Pati Patni Aur Woh (1978 film)

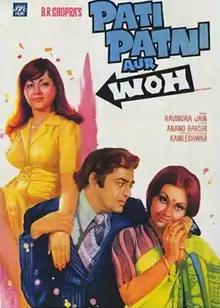
Poster

Pati Patni Aur Woh is a 1978 Hindi romantic comedy film produced and directed by B. R. Chopra. The film stars Sanjeev Kumar, Vidya Sinha, Ranjeeta Kaur, with cameos from Rishi Kapoor, Neetu Singh, Tina Munim and Parveen Babi.